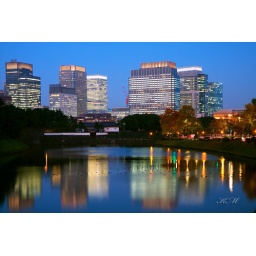
A shot from Imperial Moat toward Marunouchi. Leaves began to turn red and yellow in Tokyo.